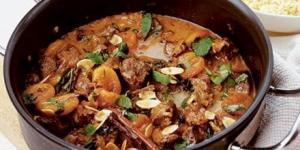
carne de corderito a la cacerola